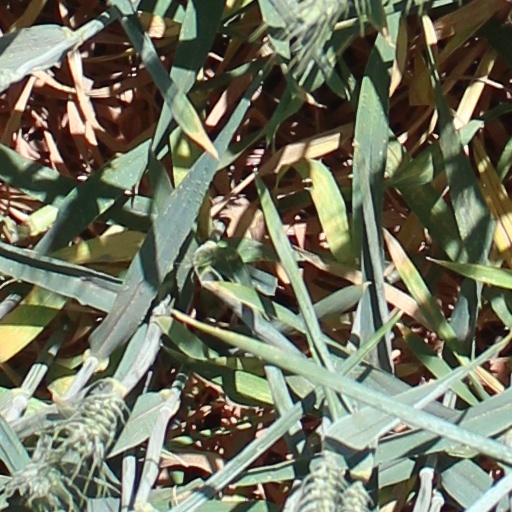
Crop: wheat